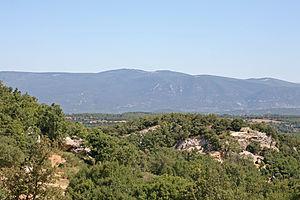
Sivergues est une commune française, située dans le département de Vaucluse en région Provence-Alpes-Côte d'Azur.
Le plateau des Claparèdes, situé dans le département de Vaucluse, s'étend au sud d'Apt entre Castellet et Bonnieux.